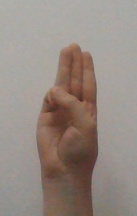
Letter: thaa